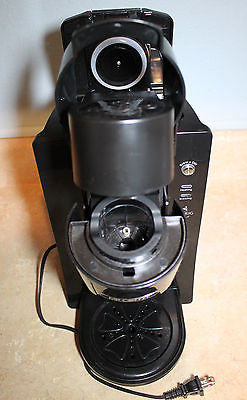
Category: coffee maker